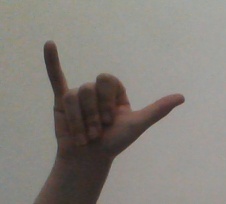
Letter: ya